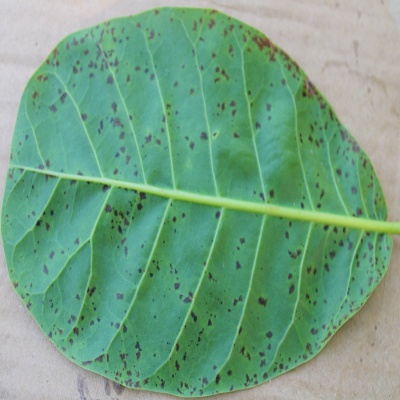
Crop: Cashew
Condition: anthracnose